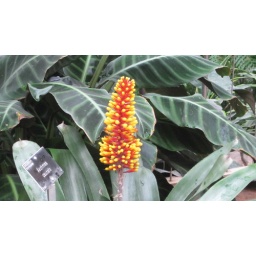
Flower in the tropical glass house